Auriga

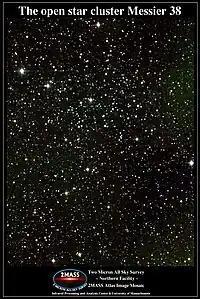
A photograph of M38; its characteristic shape, clearly visible to an observer in a telescope, is obscured by the greater number of stars revealed by a long-exposure photograph.

M37 (NGC 2099) is an open cluster, larger than M36 and at a distance of 4,200 light-years. It has 150 stars, making it the richest cluster in Auriga; the most prominent member is an orange star that appears at the center. M37 is approximately 25 light-years in diameter. It is the brightest open cluster in Auriga with a magnitude of 5.6; it has an apparent diameter of 23.0 arcminutes. M37 was discovered in 1764 by Charles Messier, the first of many astronomers to laud its beauty. It was described as "a virtual cloud of glittering stars" by Robert Burnham Jr. and Charles Piazzi Smyth commented that the star field was "strewed ...with sparkling gold-dust". The stars of M37 are older than those of M36; they are approximately 200 million years old. Most of the constituent stars are A type stars, though there are at least 12 red giants in the cluster as well. M37's Trumpler class is given as both I 2 r and II 1 r. The stars visible in a telescope range in magnitude from 9.0 to 13.0; there are two 9th magnitude stars in the center of the cluster and an east to west chain of 10th and 11th magnitude stars.